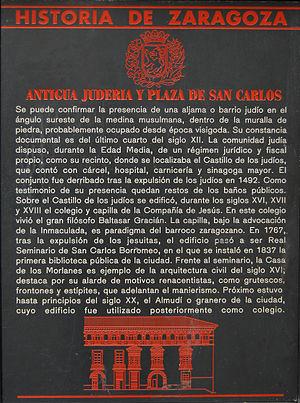
La communauté juive de Saragosse du pays d'Aragon située au nord-est de l'Espagne connaît des fortunes diverses avec des périodes fastes alternant avec des moments particulièrement difficiles tant sous le Croissant d'Al-Andalus que sous la Croix, pour disparaître à avec l'expulsion des Juifs d'Espagne en 1492.